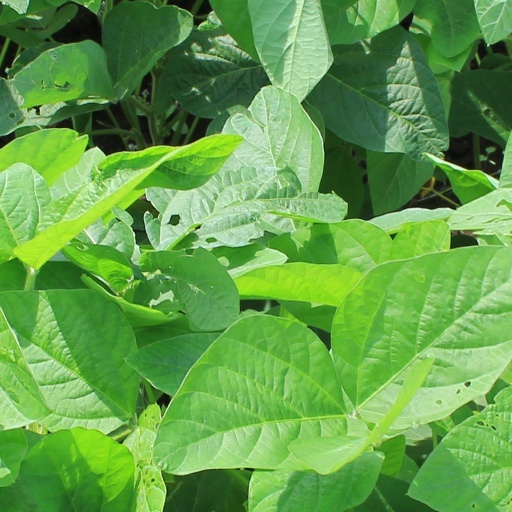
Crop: soybean